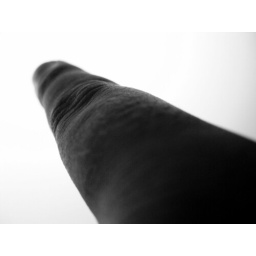
Ixus Macro-Month continues - camera is still in the shop.Finger pointing at nothing on a white screen :)